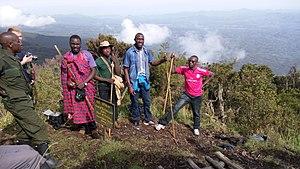
Le Muhavura, également appelé Muhabura ou Muhavuru, est un volcan situé sur la frontière entre le Rwanda et l'Ouganda.